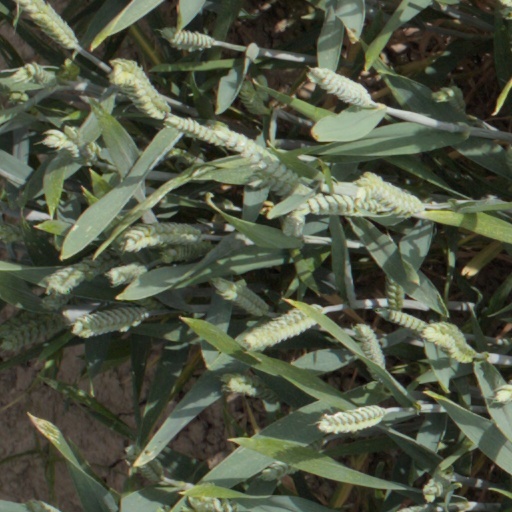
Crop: wheat